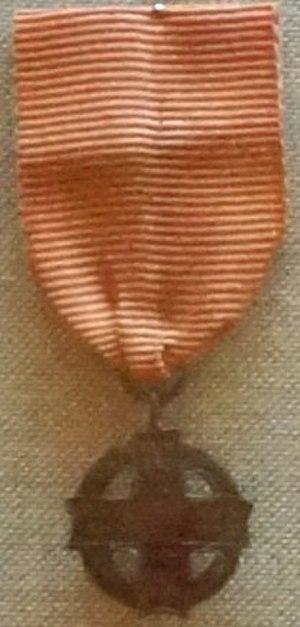
médailles présentées dans la salle au rez-de-chaussé.